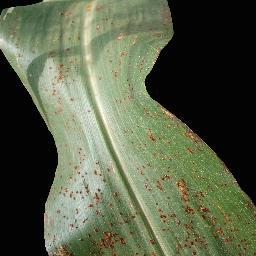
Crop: corn
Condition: (maize)_common_rust